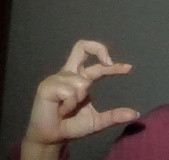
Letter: thal